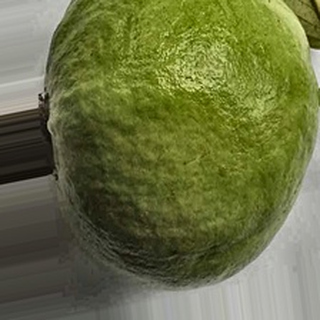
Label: healthy_guava